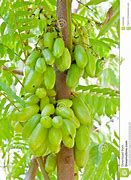
Label: others